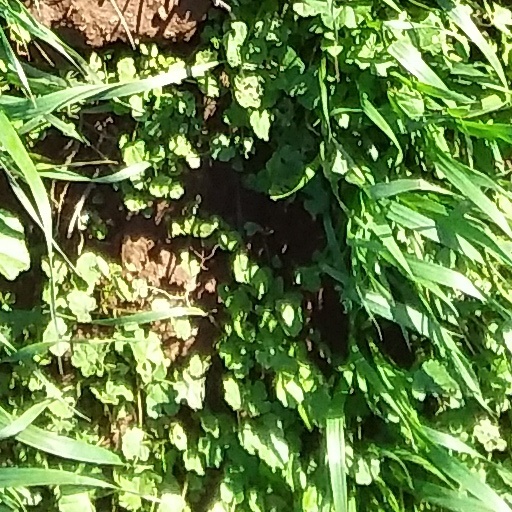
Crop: wheat